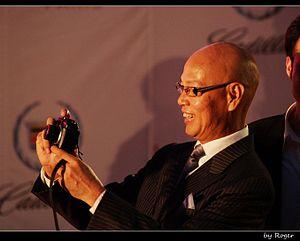
Law Kar-ying est un acteur et chanteur d'opéra hongkongais.